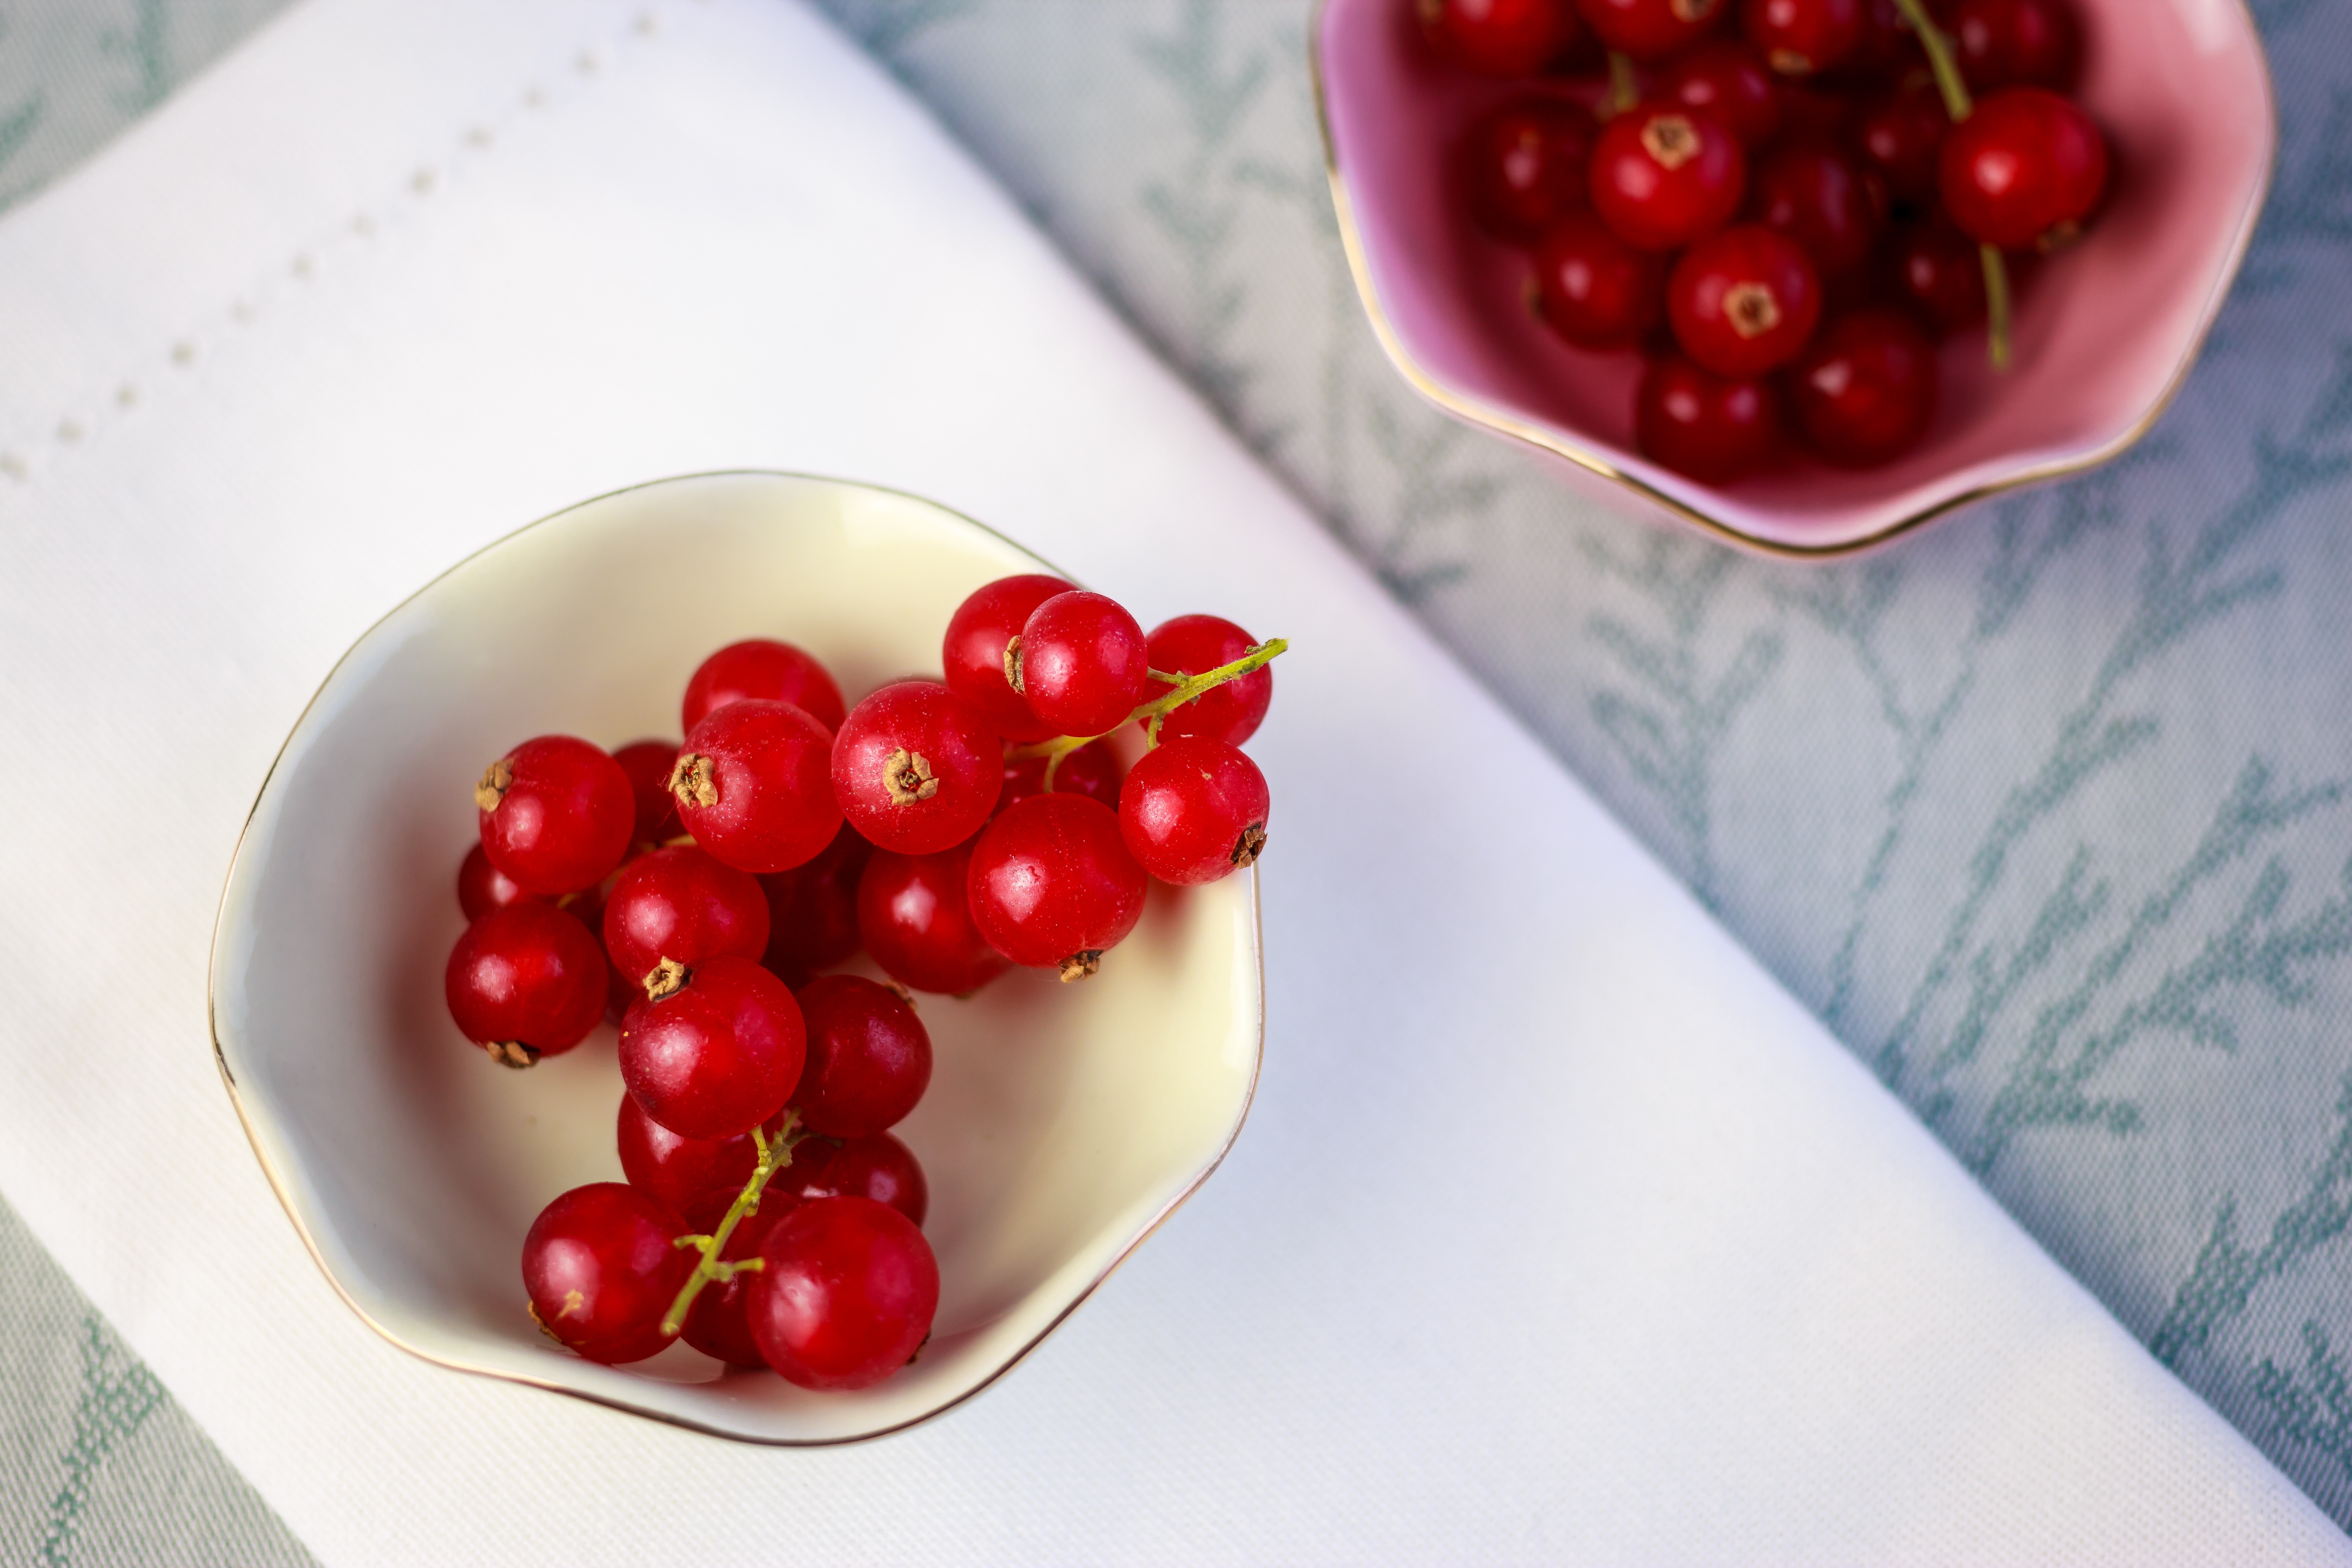
nature, plant, raspberry, fruit, berry, summer, ripe, food, red, produce, garden, healthy, close, dessert, delicious, cranberry, berries, fruits, soft fruit, cherry, sour, flowering plant, currants, red currant, garden currant, land plant, frutti di bosco